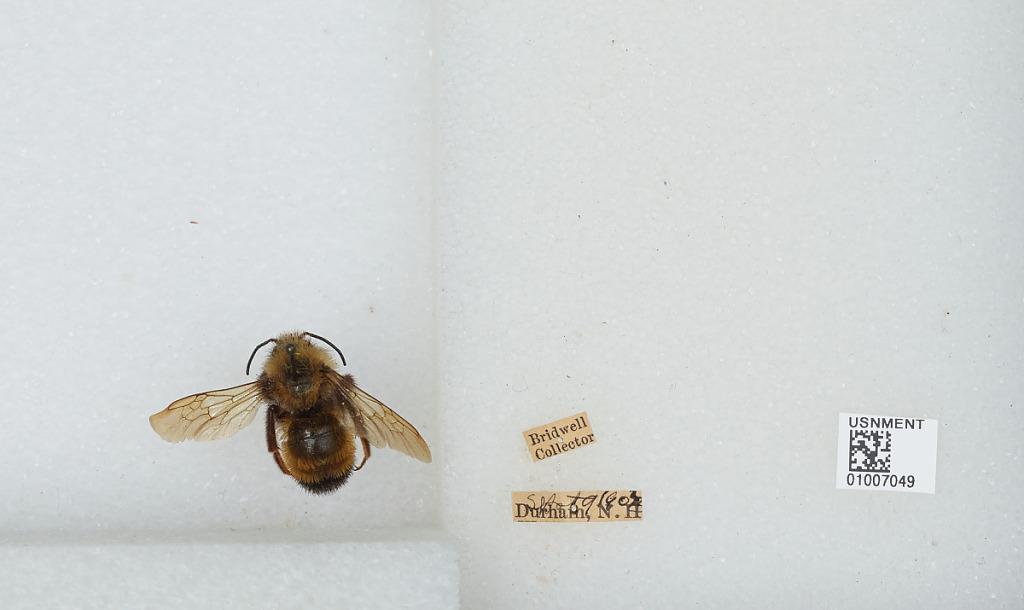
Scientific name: Bombus (Fervidobombus) fervidus fervidus (Fabricius)
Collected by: Bridwell
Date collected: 1903-9-9
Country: United States
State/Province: New Hampshire
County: Strafford
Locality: Durham
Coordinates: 43.1339, -70.9264